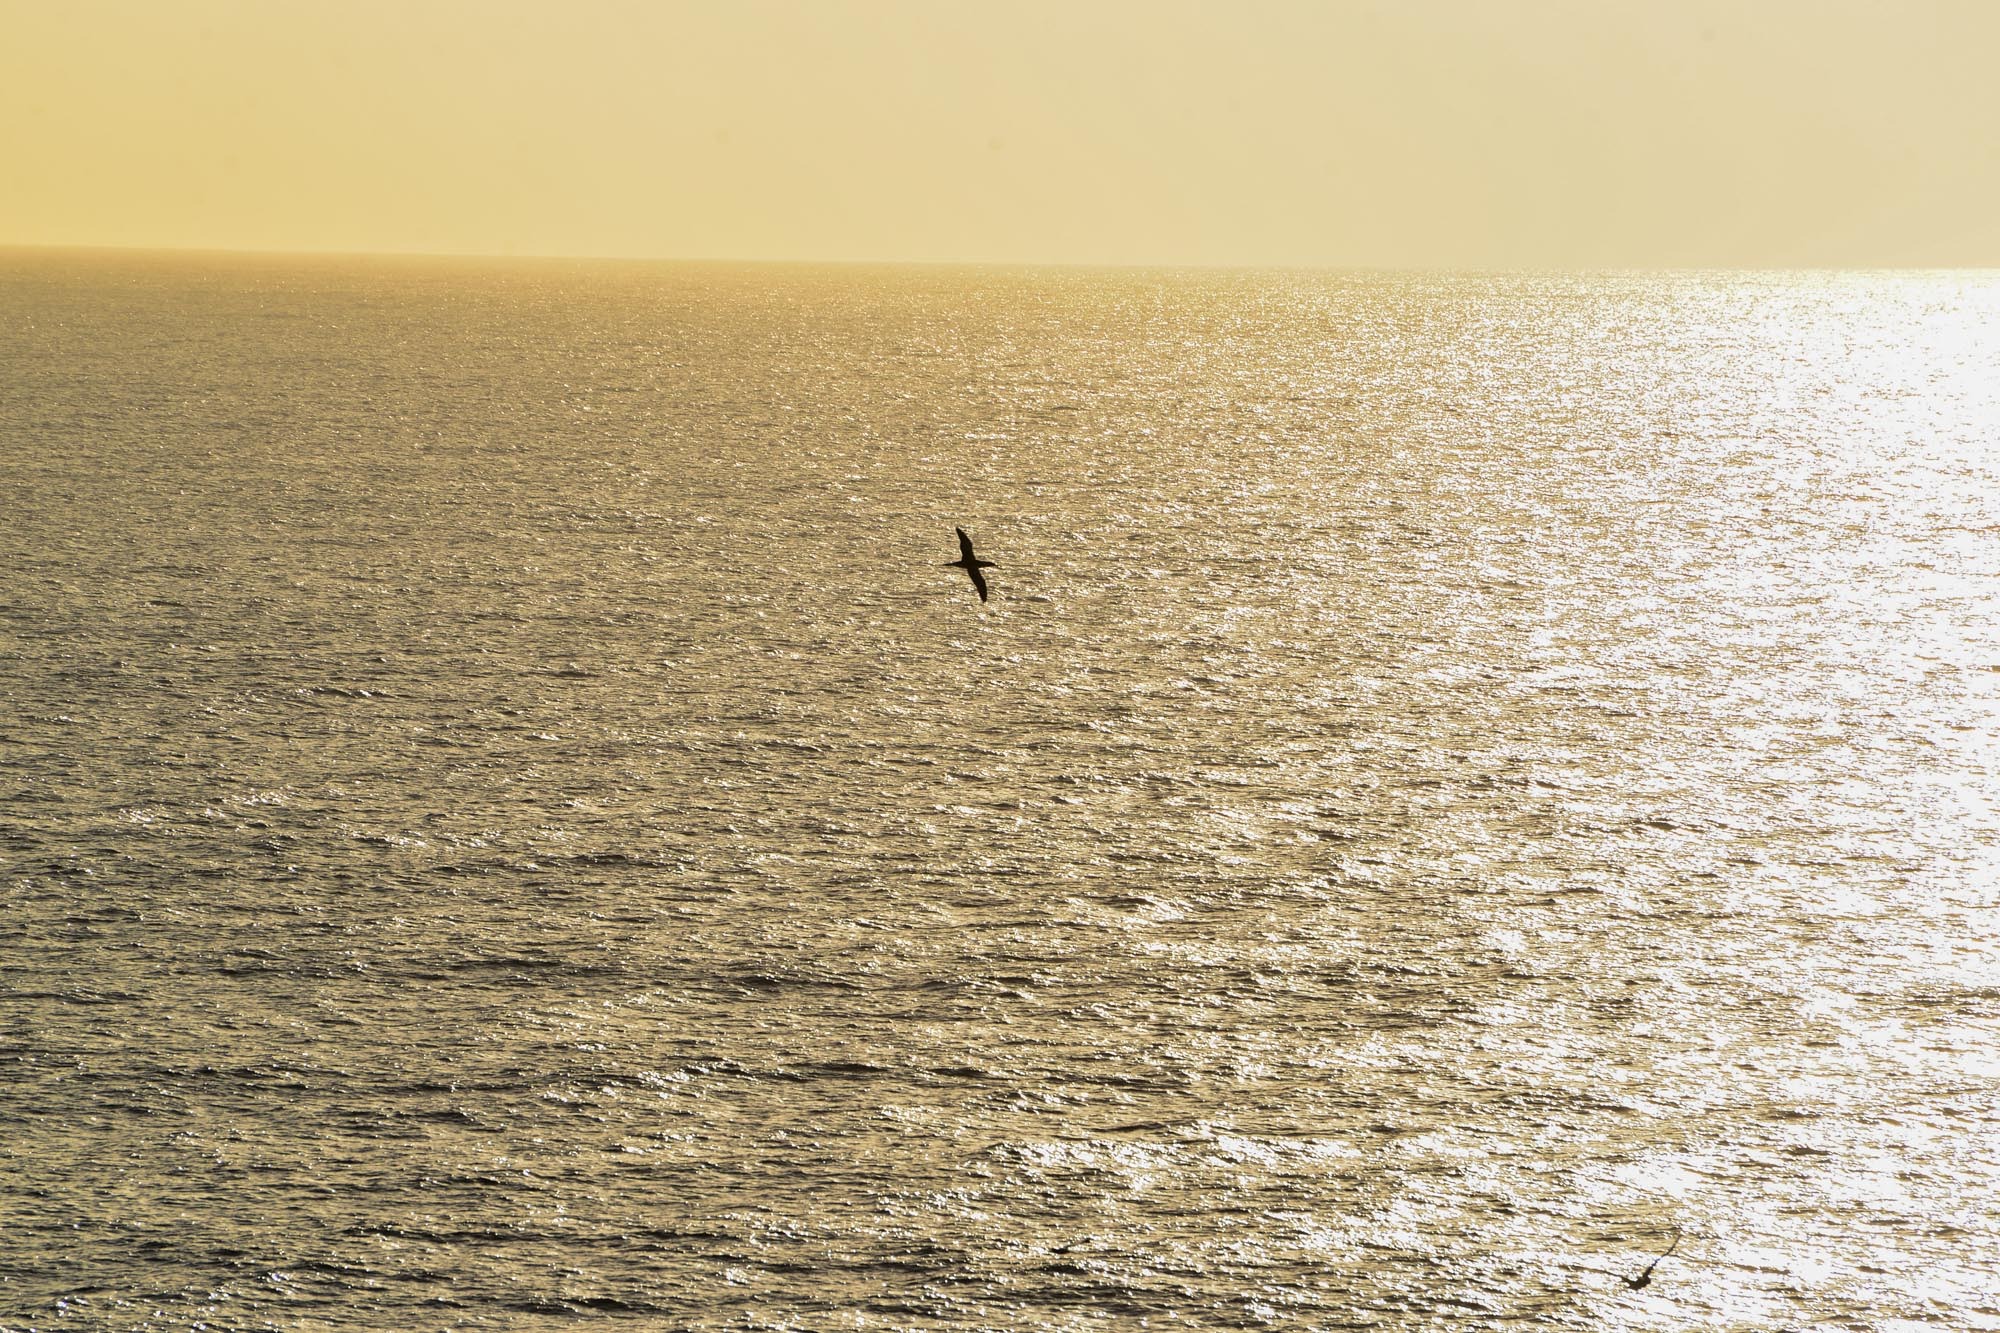
beach, sea, coast, sand, ocean, horizon, bird, sunset, sunlight, morning, shore, wave, seabird, twilight, body of water, australia, silver, gannet, mudflat, atmospheric phenomenon